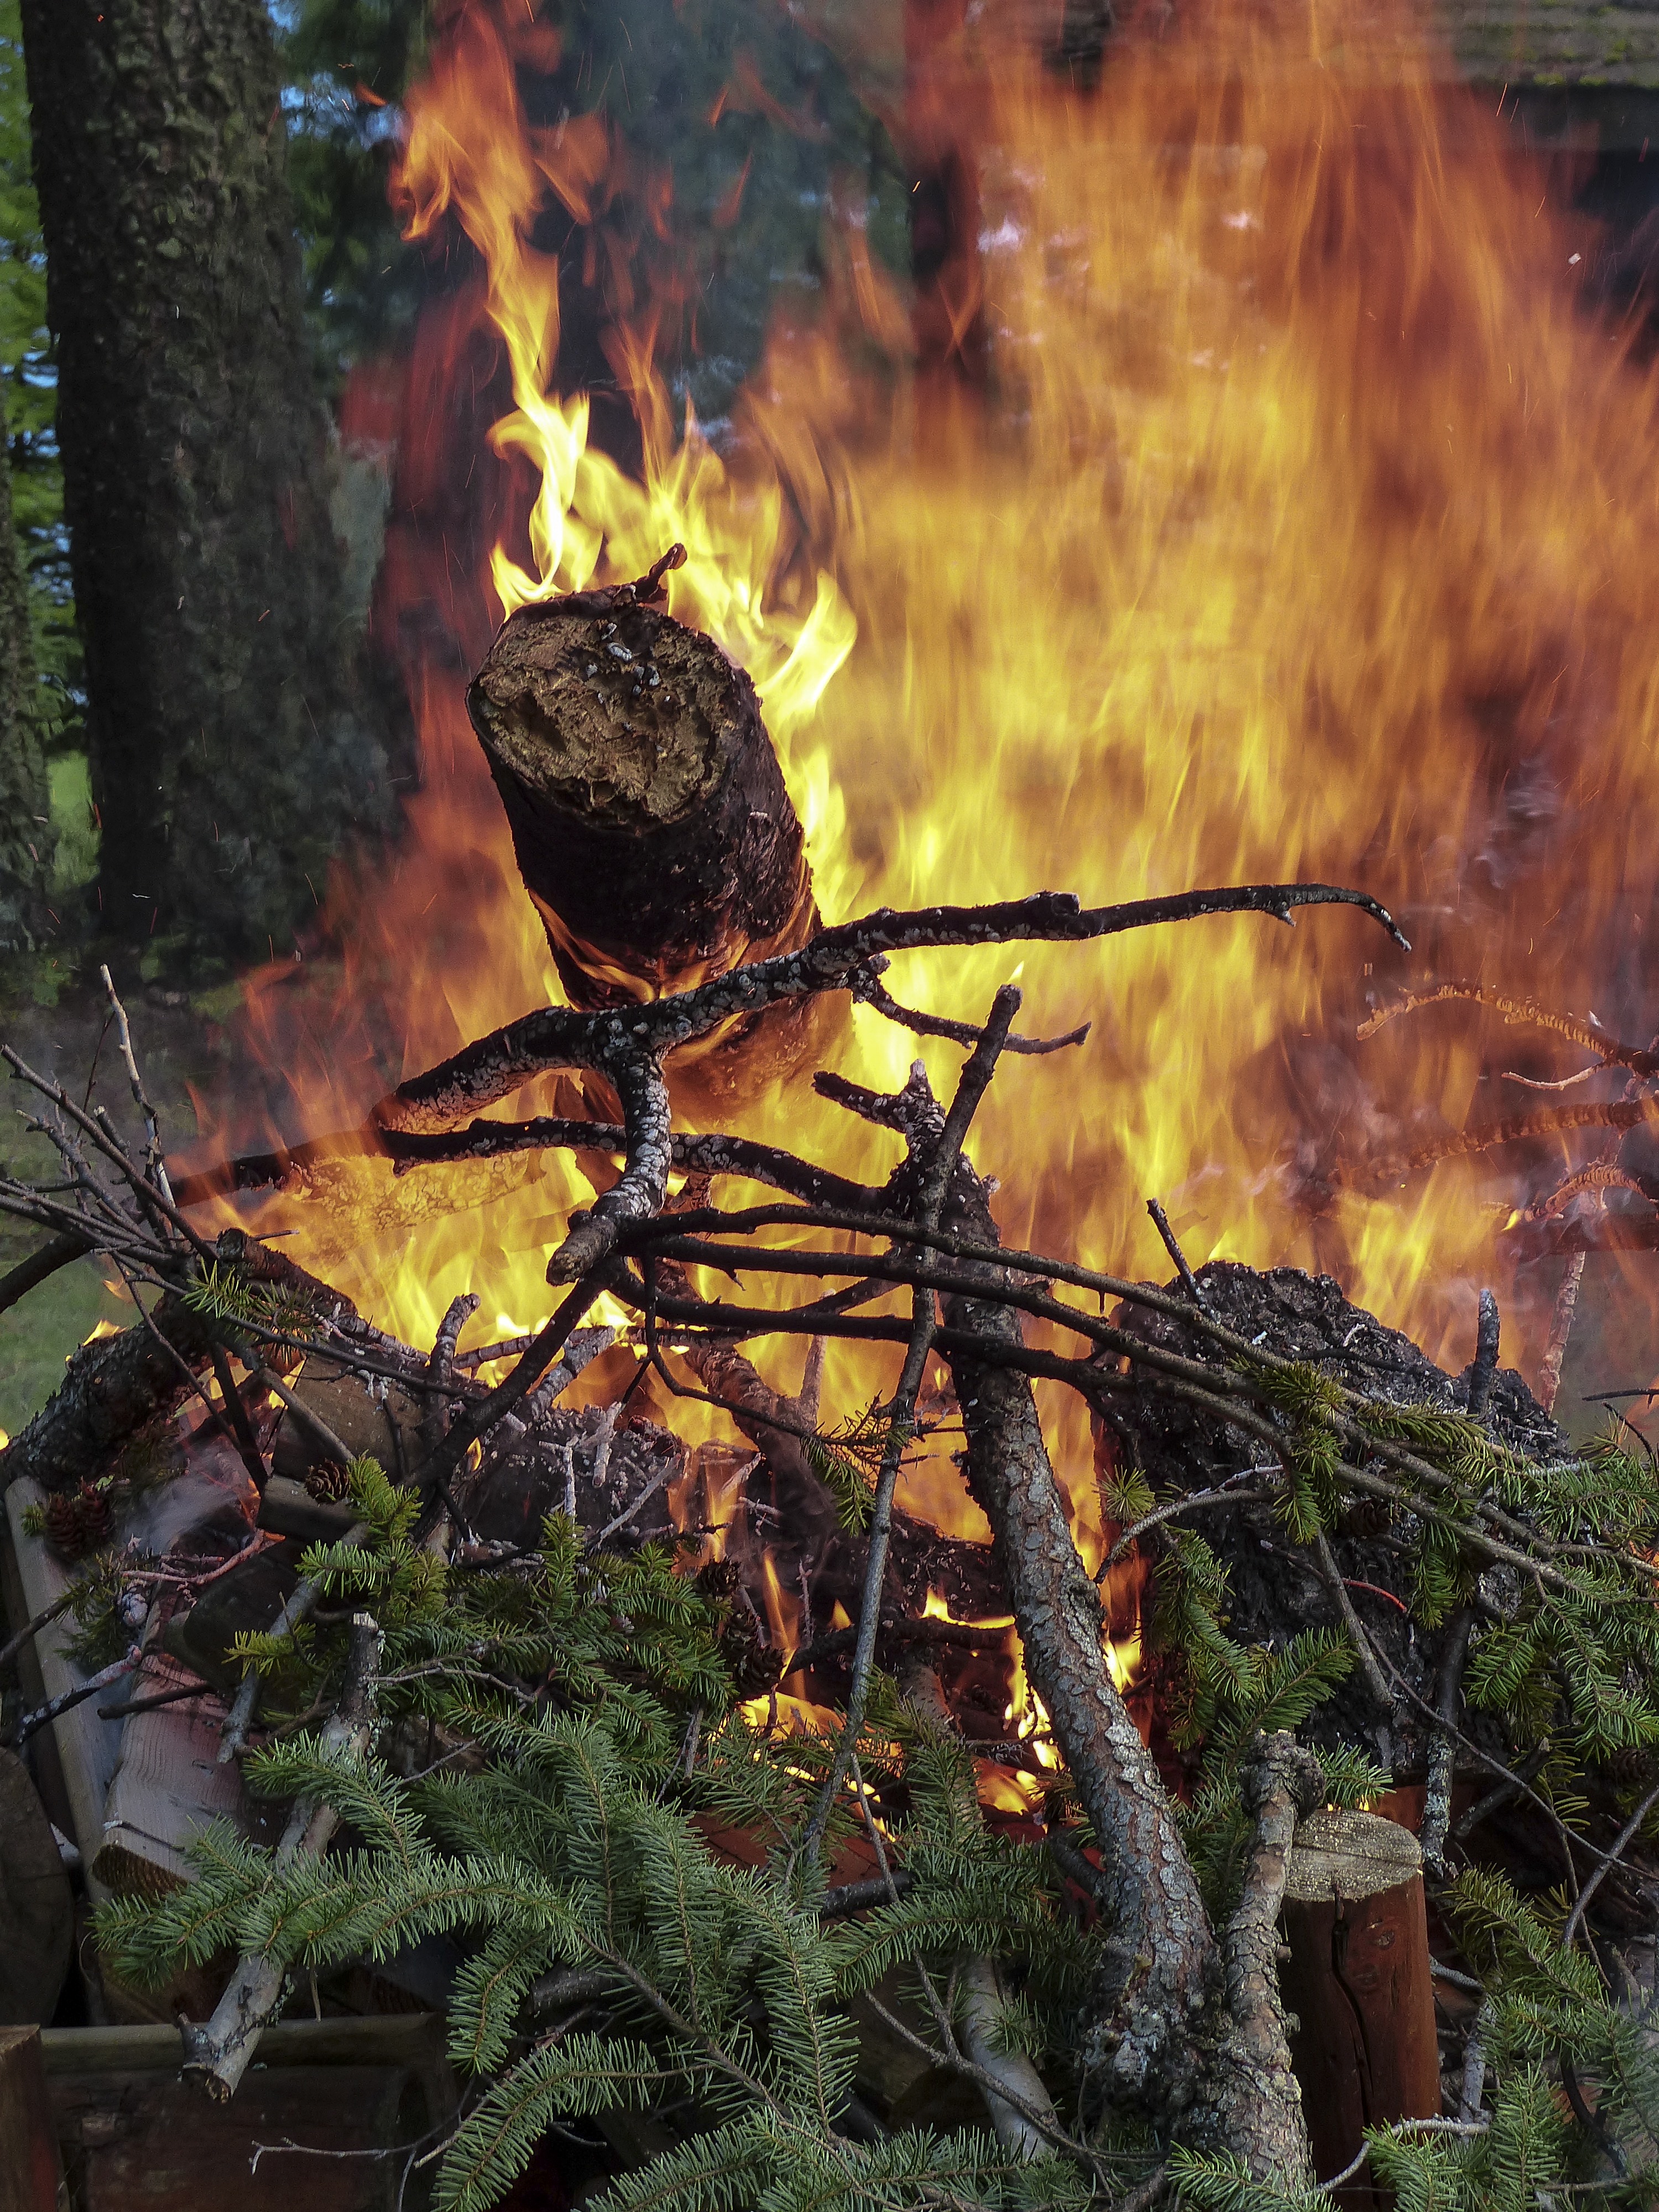
forest, wood, autumn, fire, glow, burning, logs, hot, waste, blaze, dangerous, raging